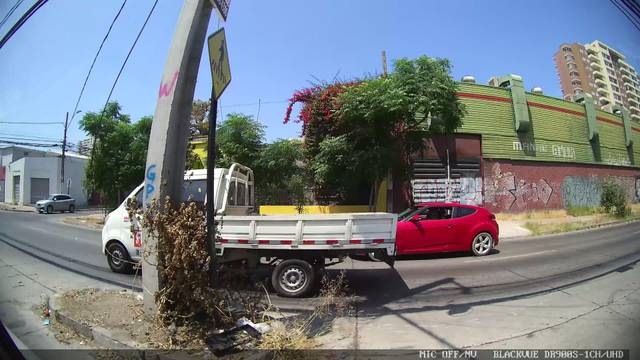
Region: Chile
Coordinates: -33.479, -70.652